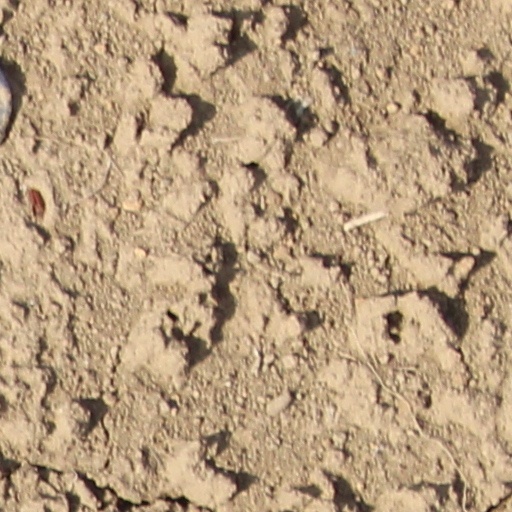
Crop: wheat